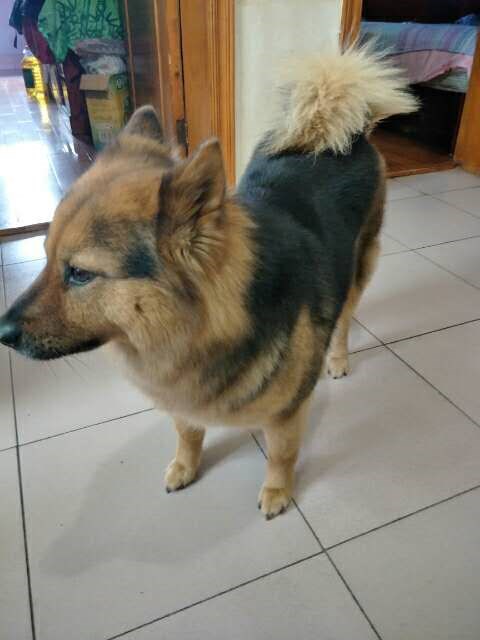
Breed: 1043-n000001-Shiba_Dog